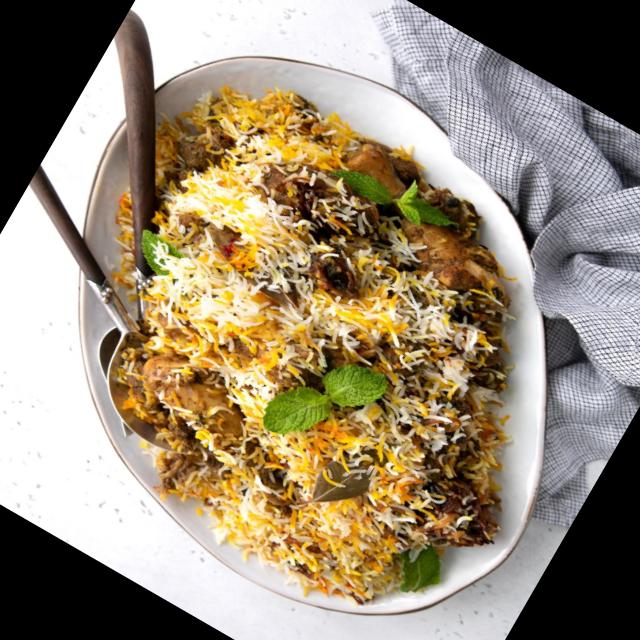
Dish: biryani